Minneapolis wireless internet network

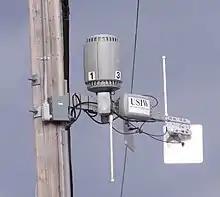
One of the 1,800 access points installed on telephone poles around the city

The initiative to construct a citywide wireless internet network, initiated in 2003 by city councilmember Gary Schiff, aimed to both offer city residents with wireless access for around $20 per month, and also to improve city services such as fire and police by giving them greater access to information while en route or on-site anywhere in the city. Bridging the digital divide in the city was also a stated goal for the network.